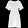
Label: Dress